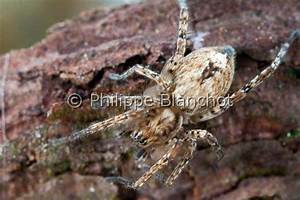
Label: ragno